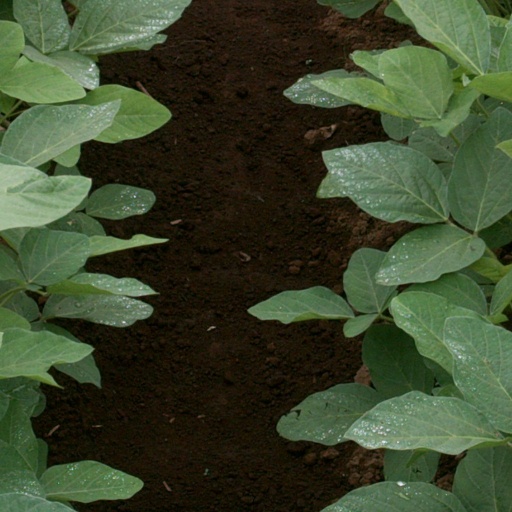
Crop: soybean